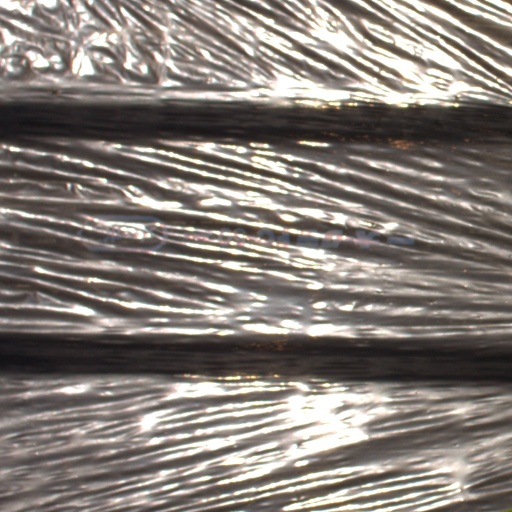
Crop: Jerusalem artichoke